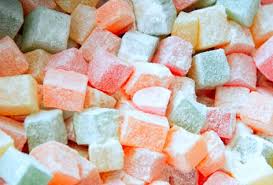
Yemek: lokum